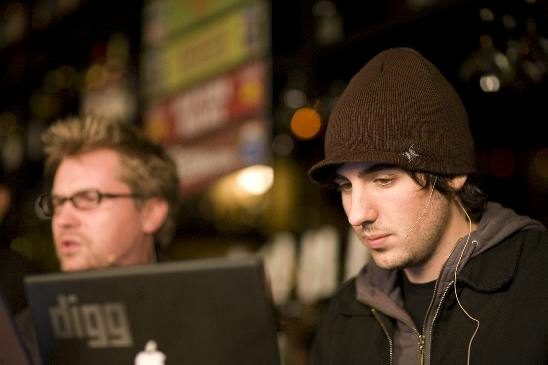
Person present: Yes